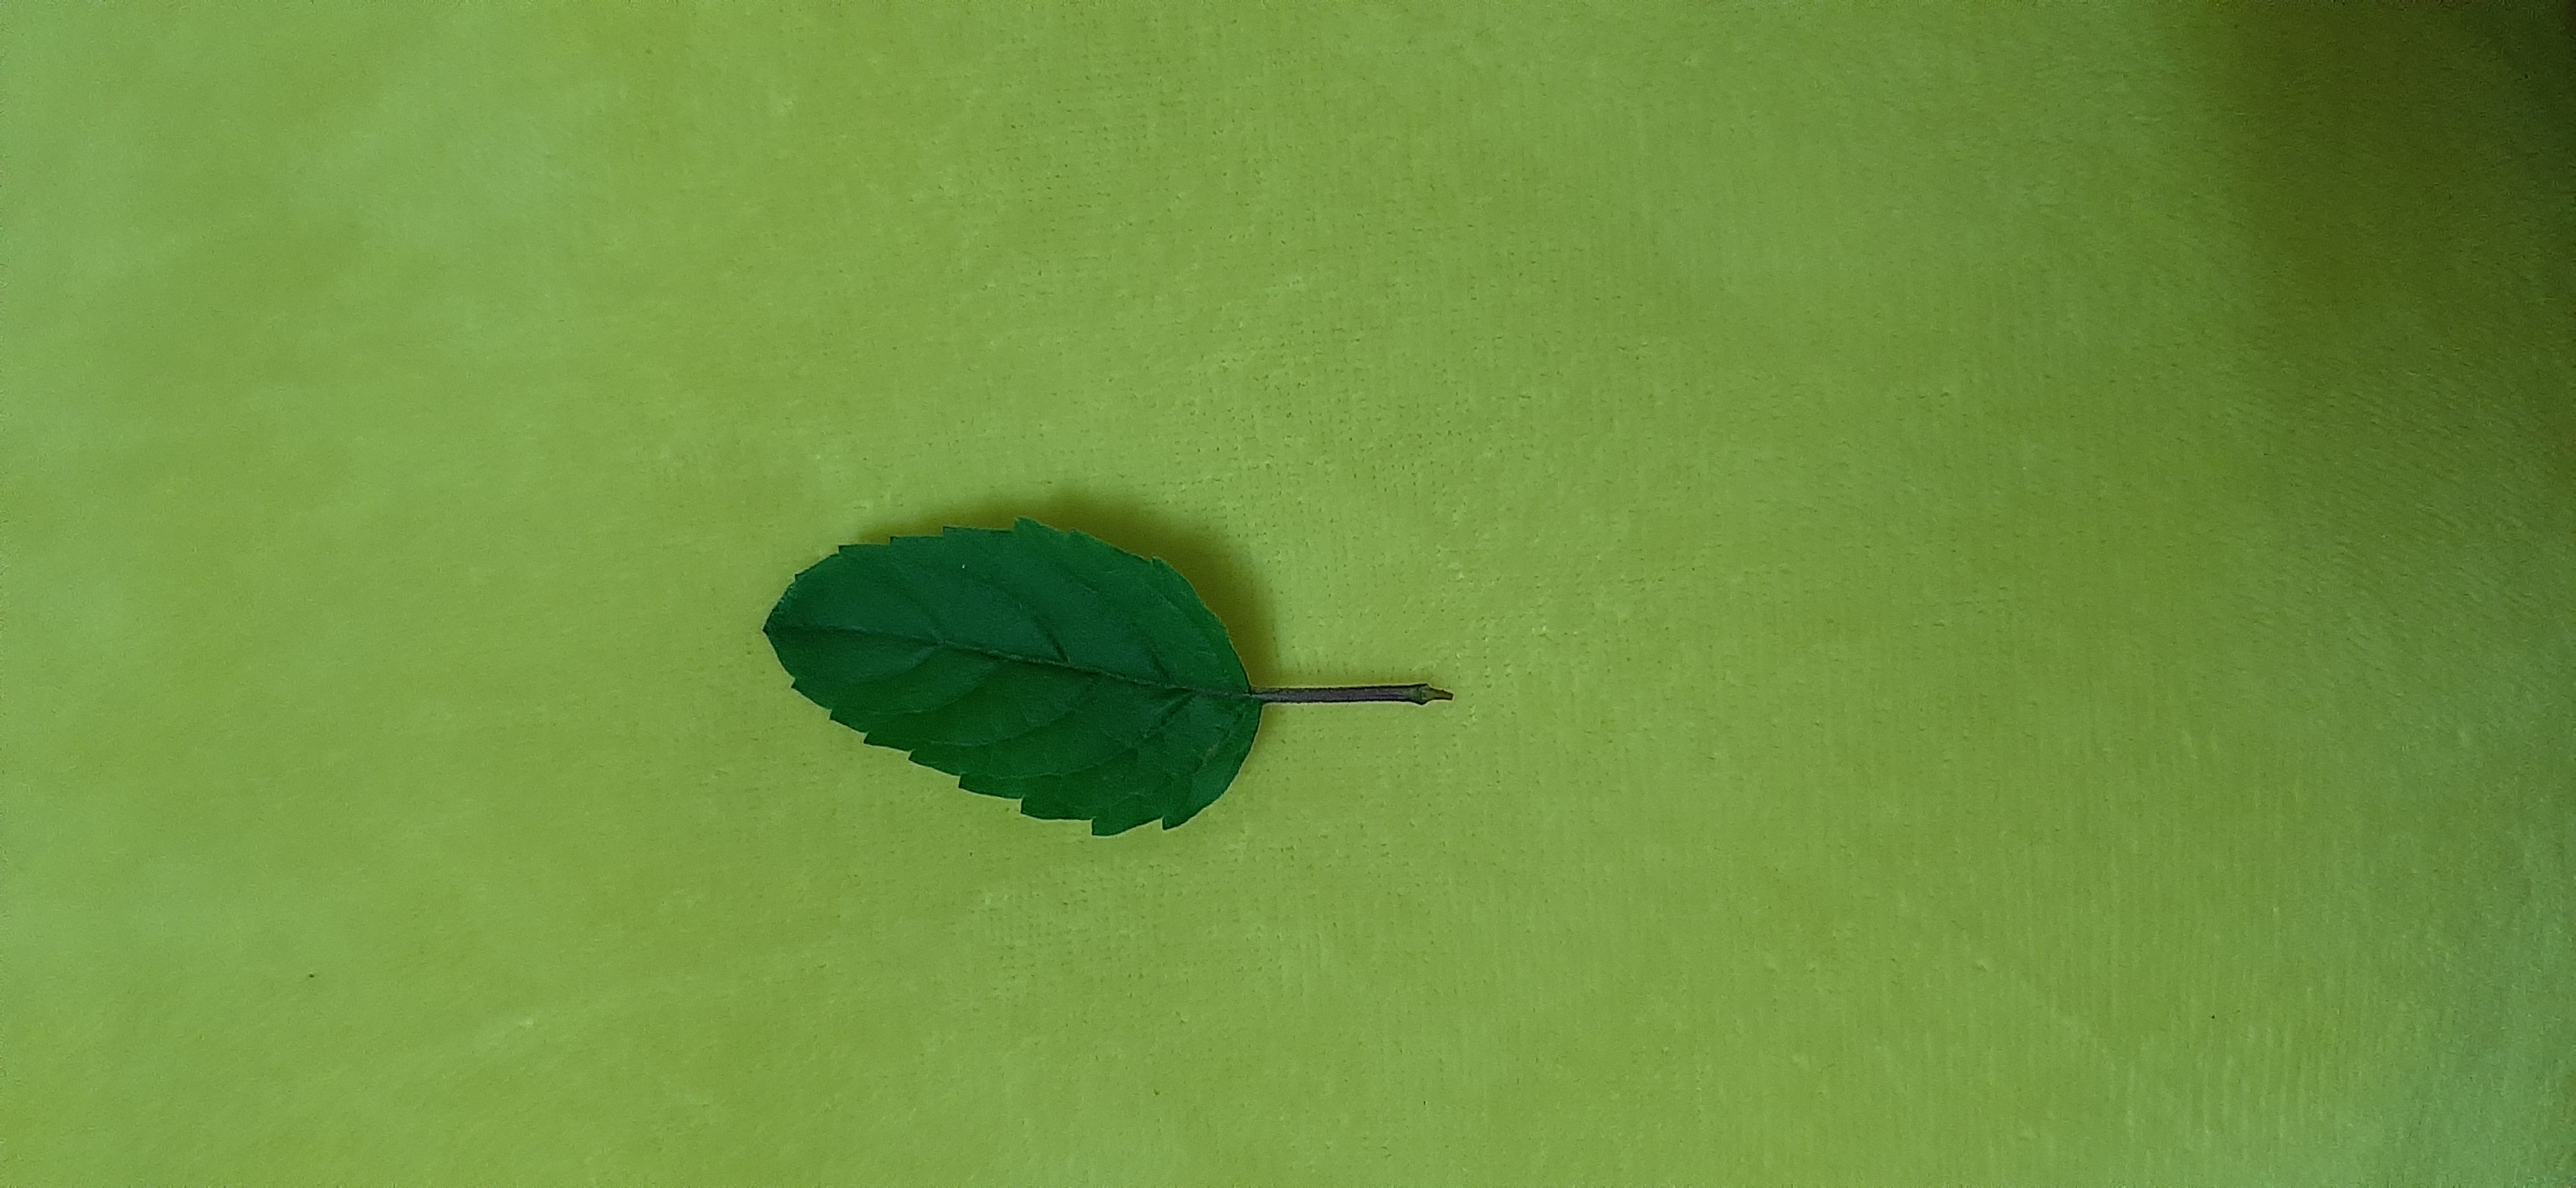
Plant: Tulsi